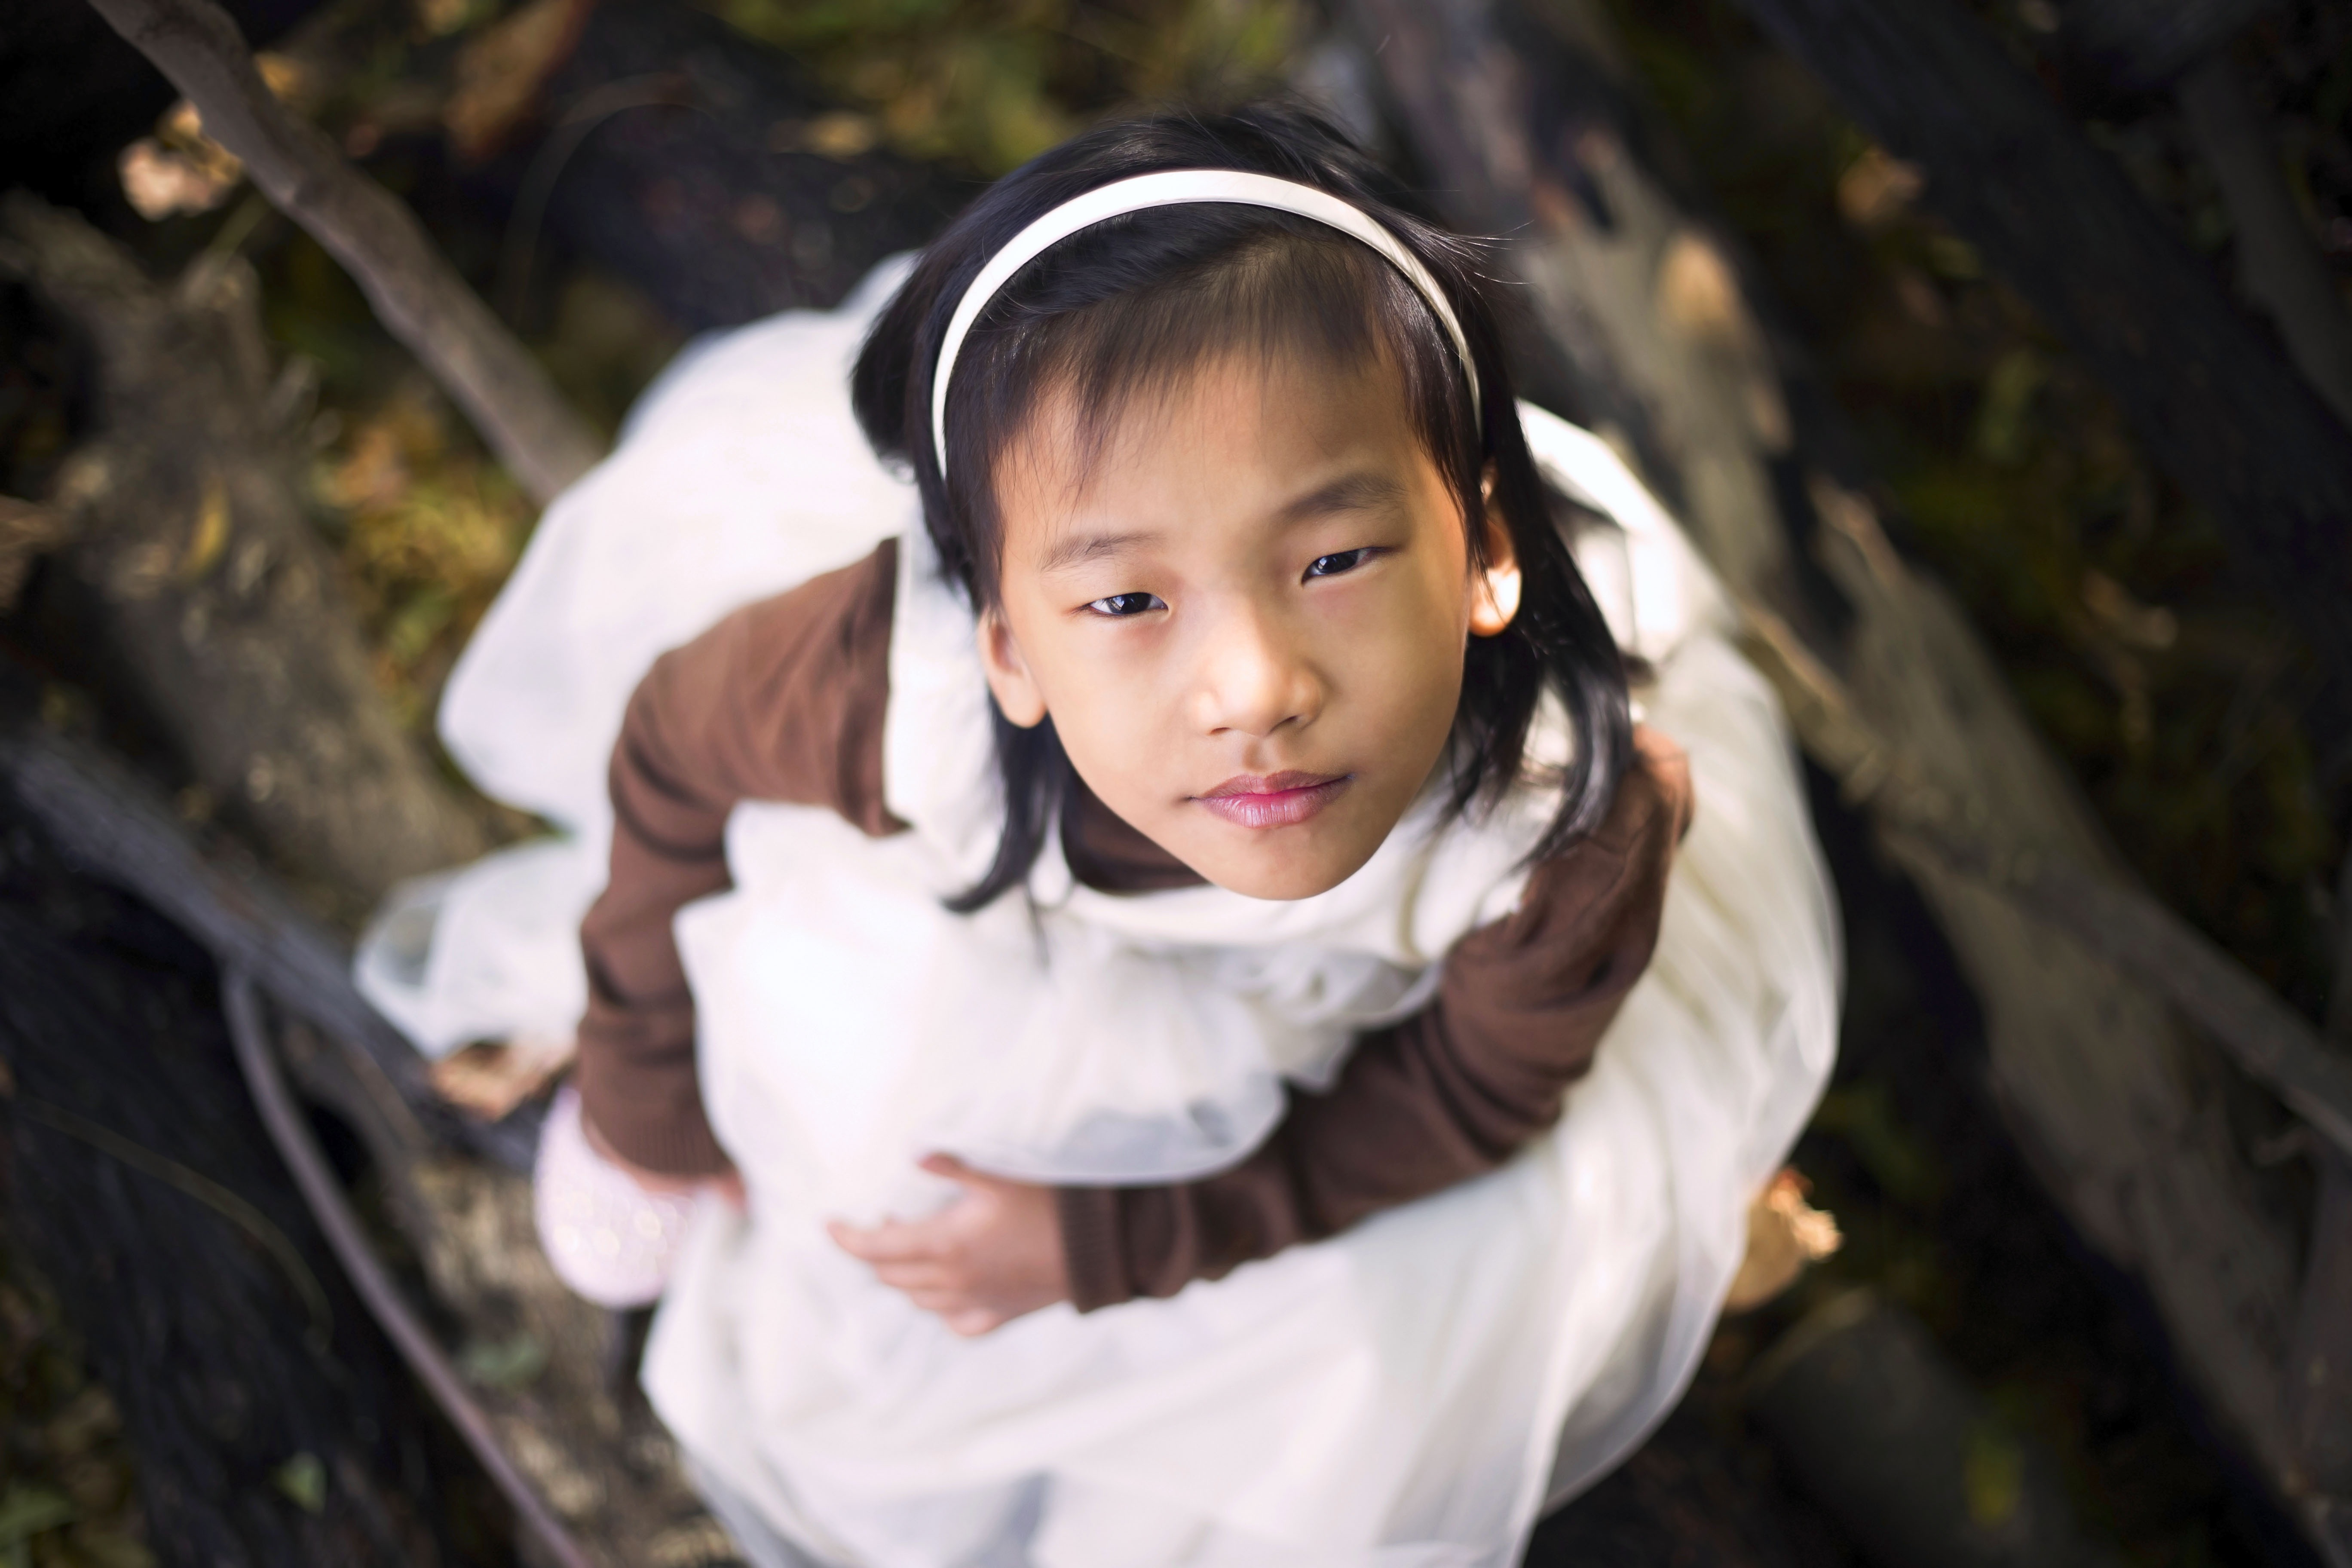
person, girl, flower, cute, asian, portrait, chinese, child, clothing, toddler, little, beauty, pretty, costume, tribal, portrait photography